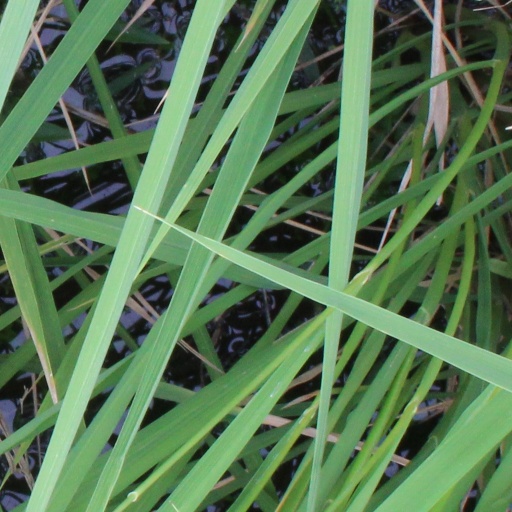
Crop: rice